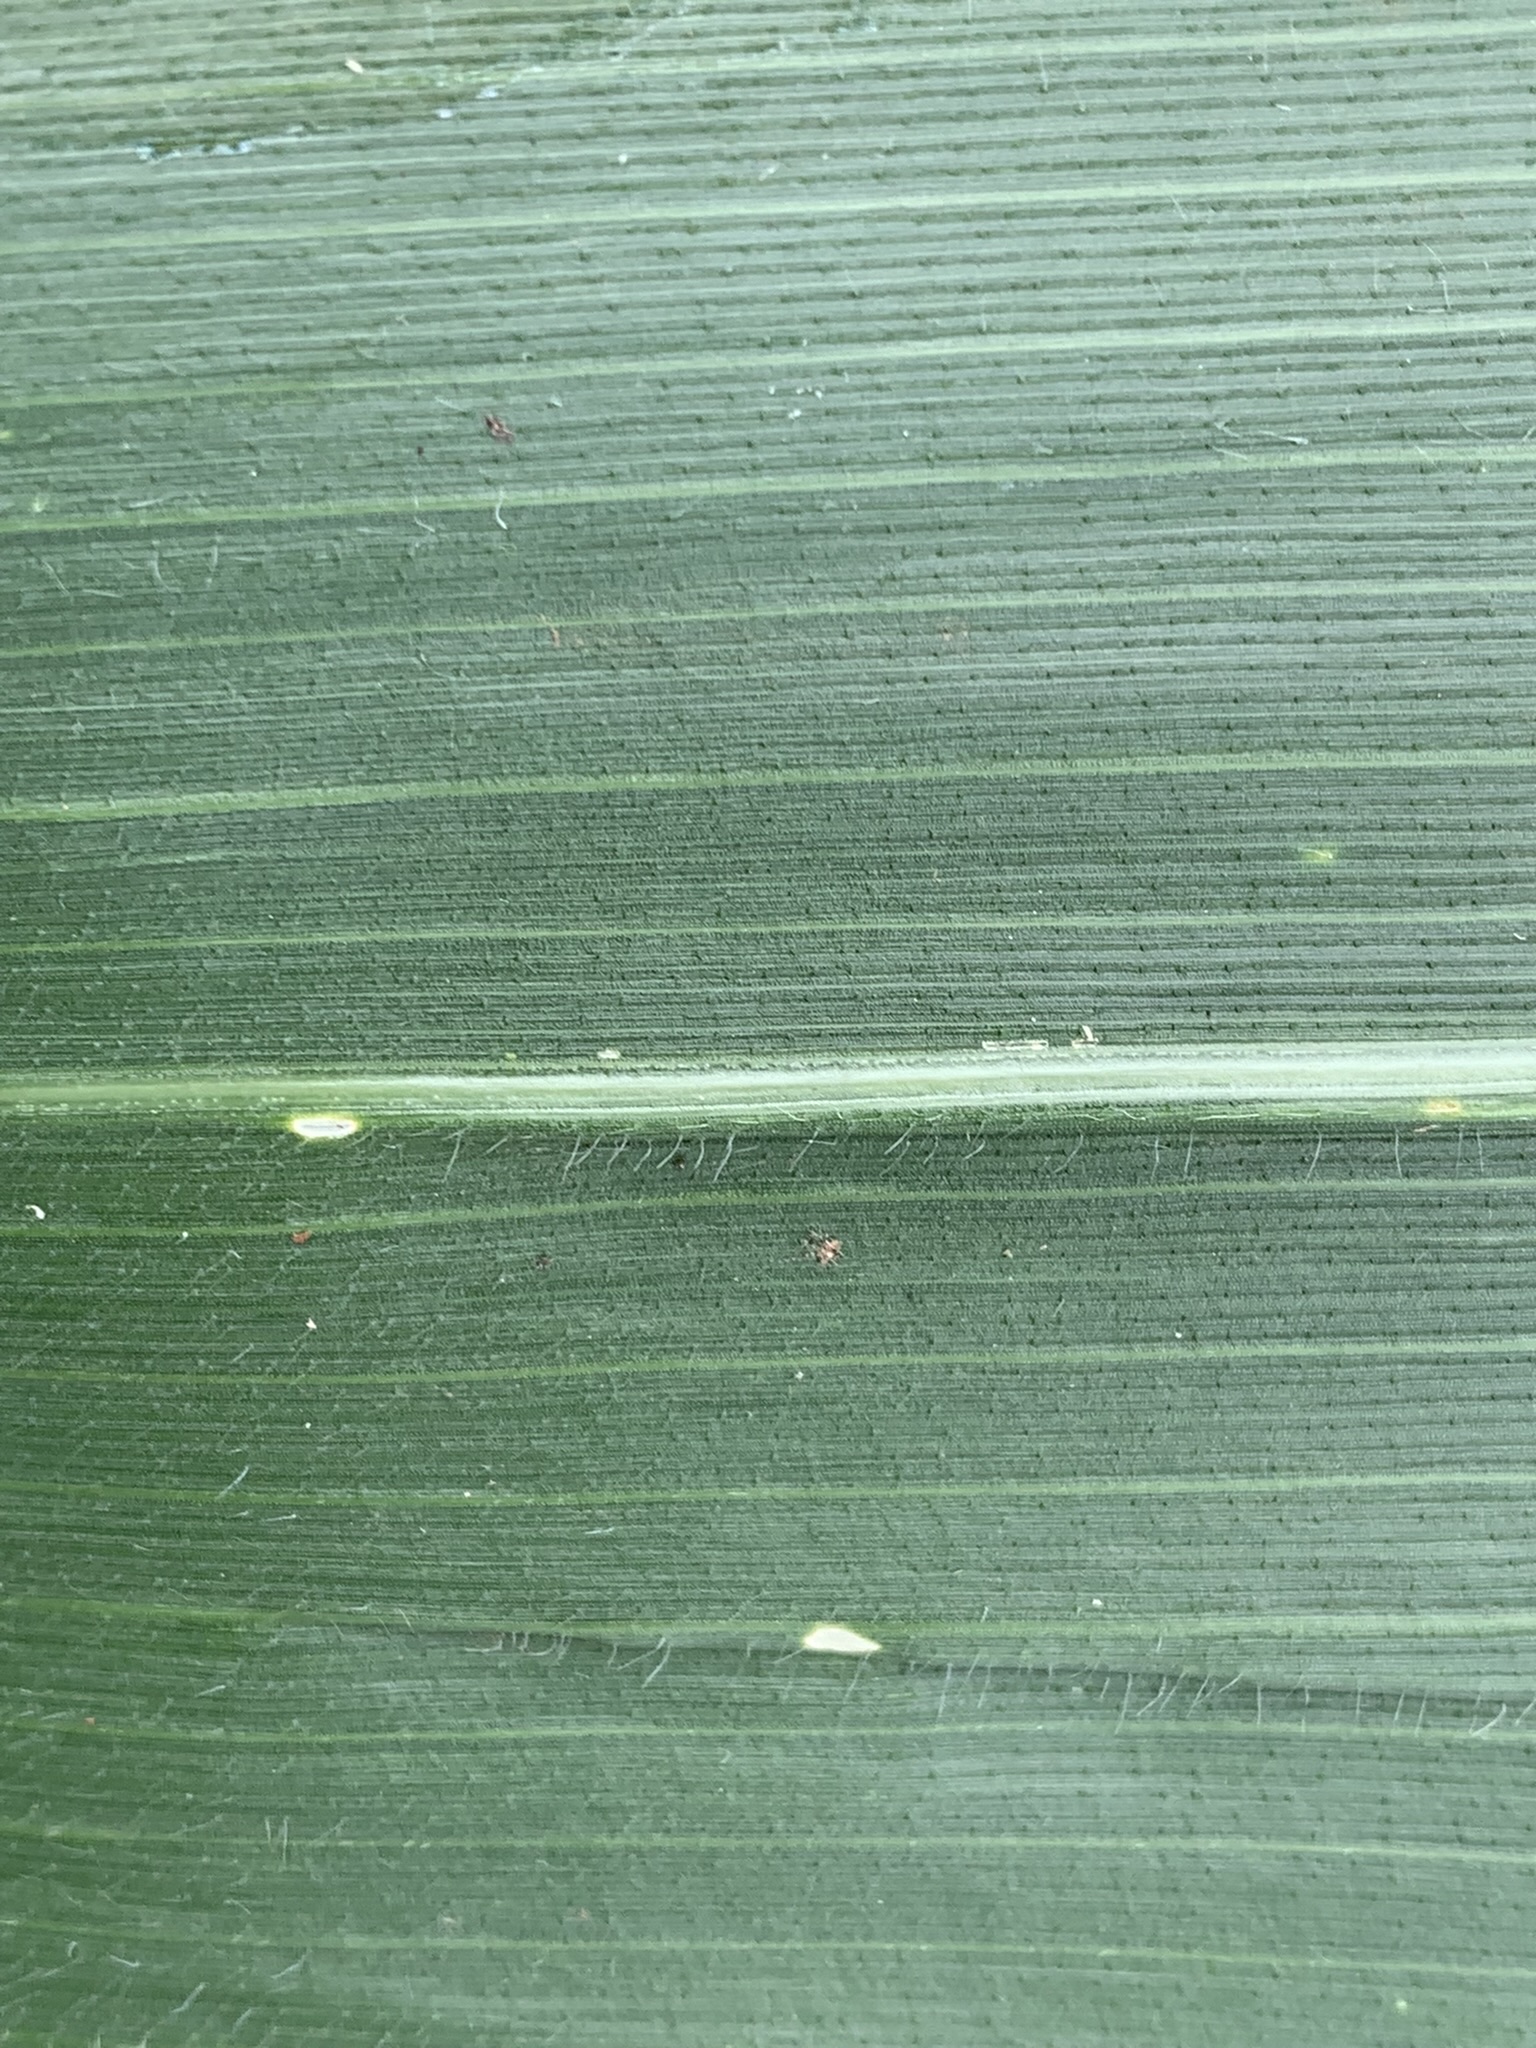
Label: Healthy